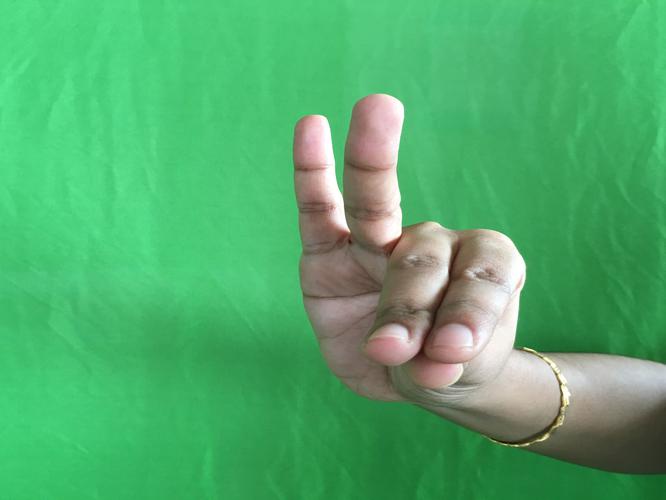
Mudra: Katakamukha_1
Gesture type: single_hand